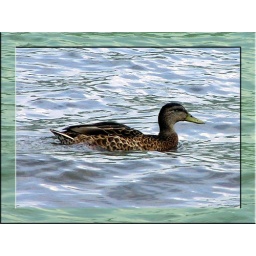
Female mallard duck in Lake George photo made with a mirror framed effect in Photoshop